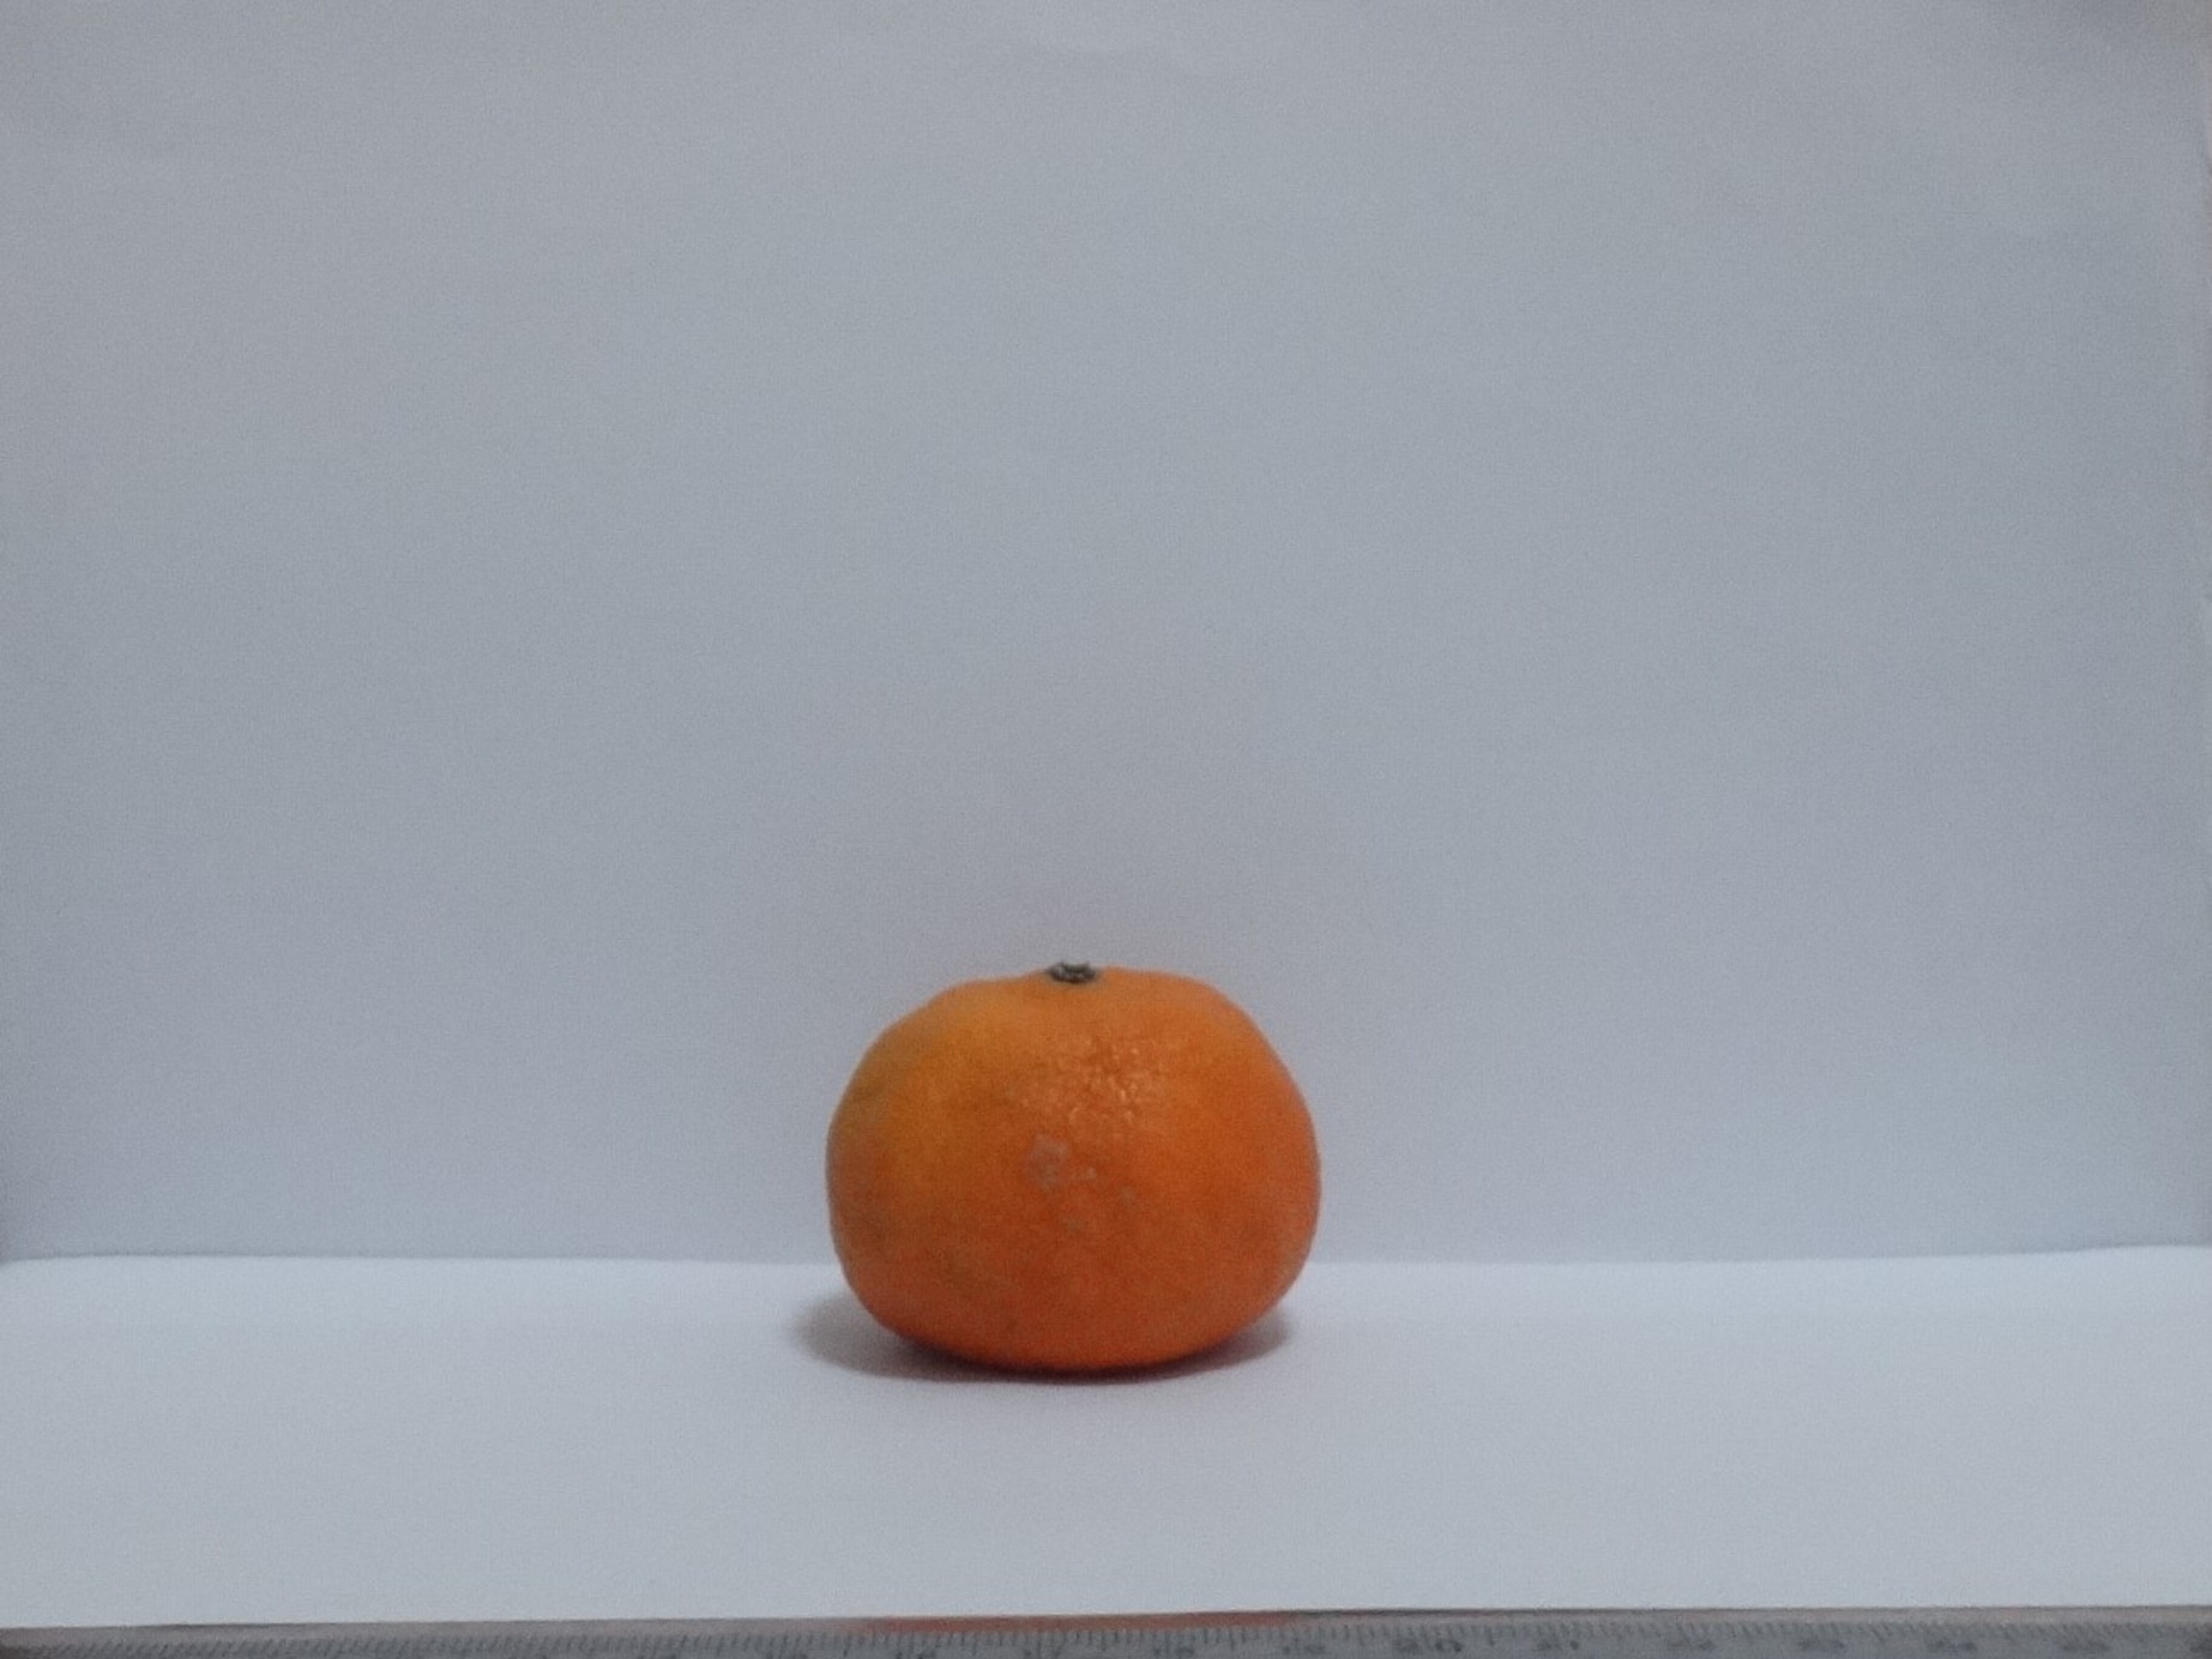
Citrus fruit variety: murcott